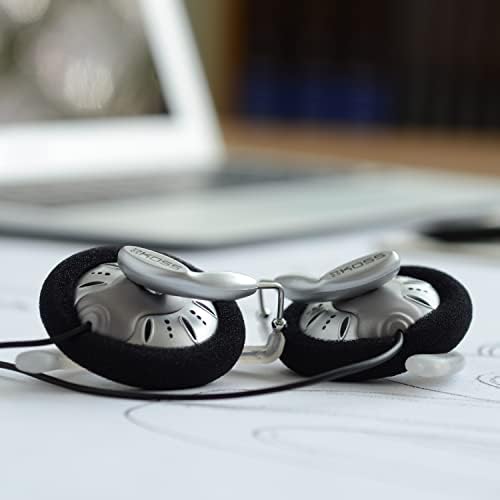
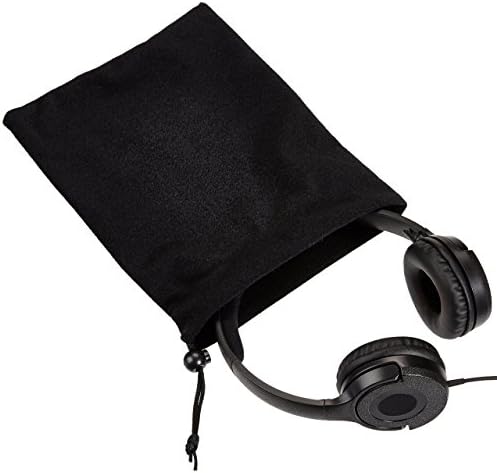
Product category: headphones
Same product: no